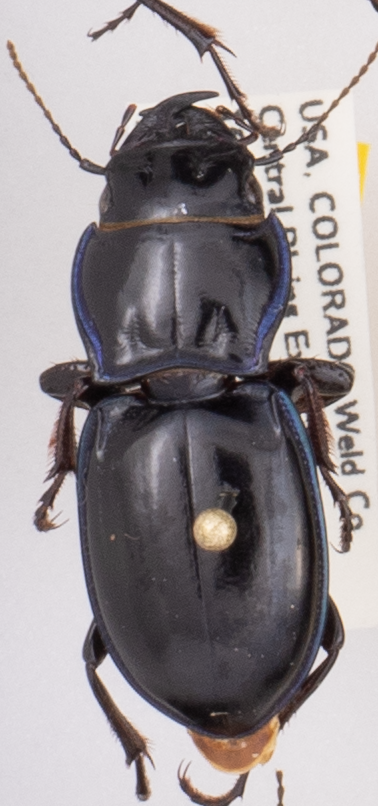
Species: Pasimachus elongatus
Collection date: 2020-09-02
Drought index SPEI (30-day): -1.77
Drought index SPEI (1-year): -0.9
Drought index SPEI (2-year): -0.2